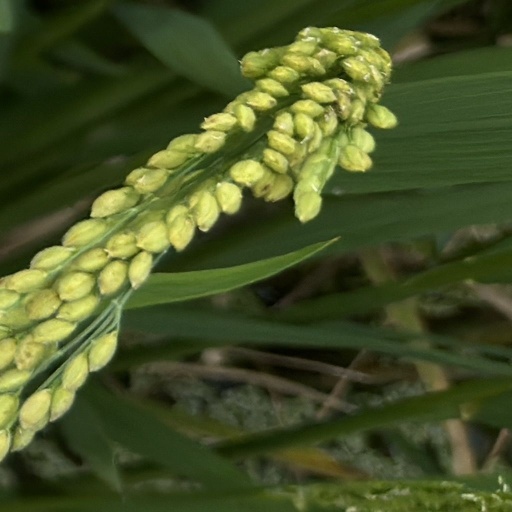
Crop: rice